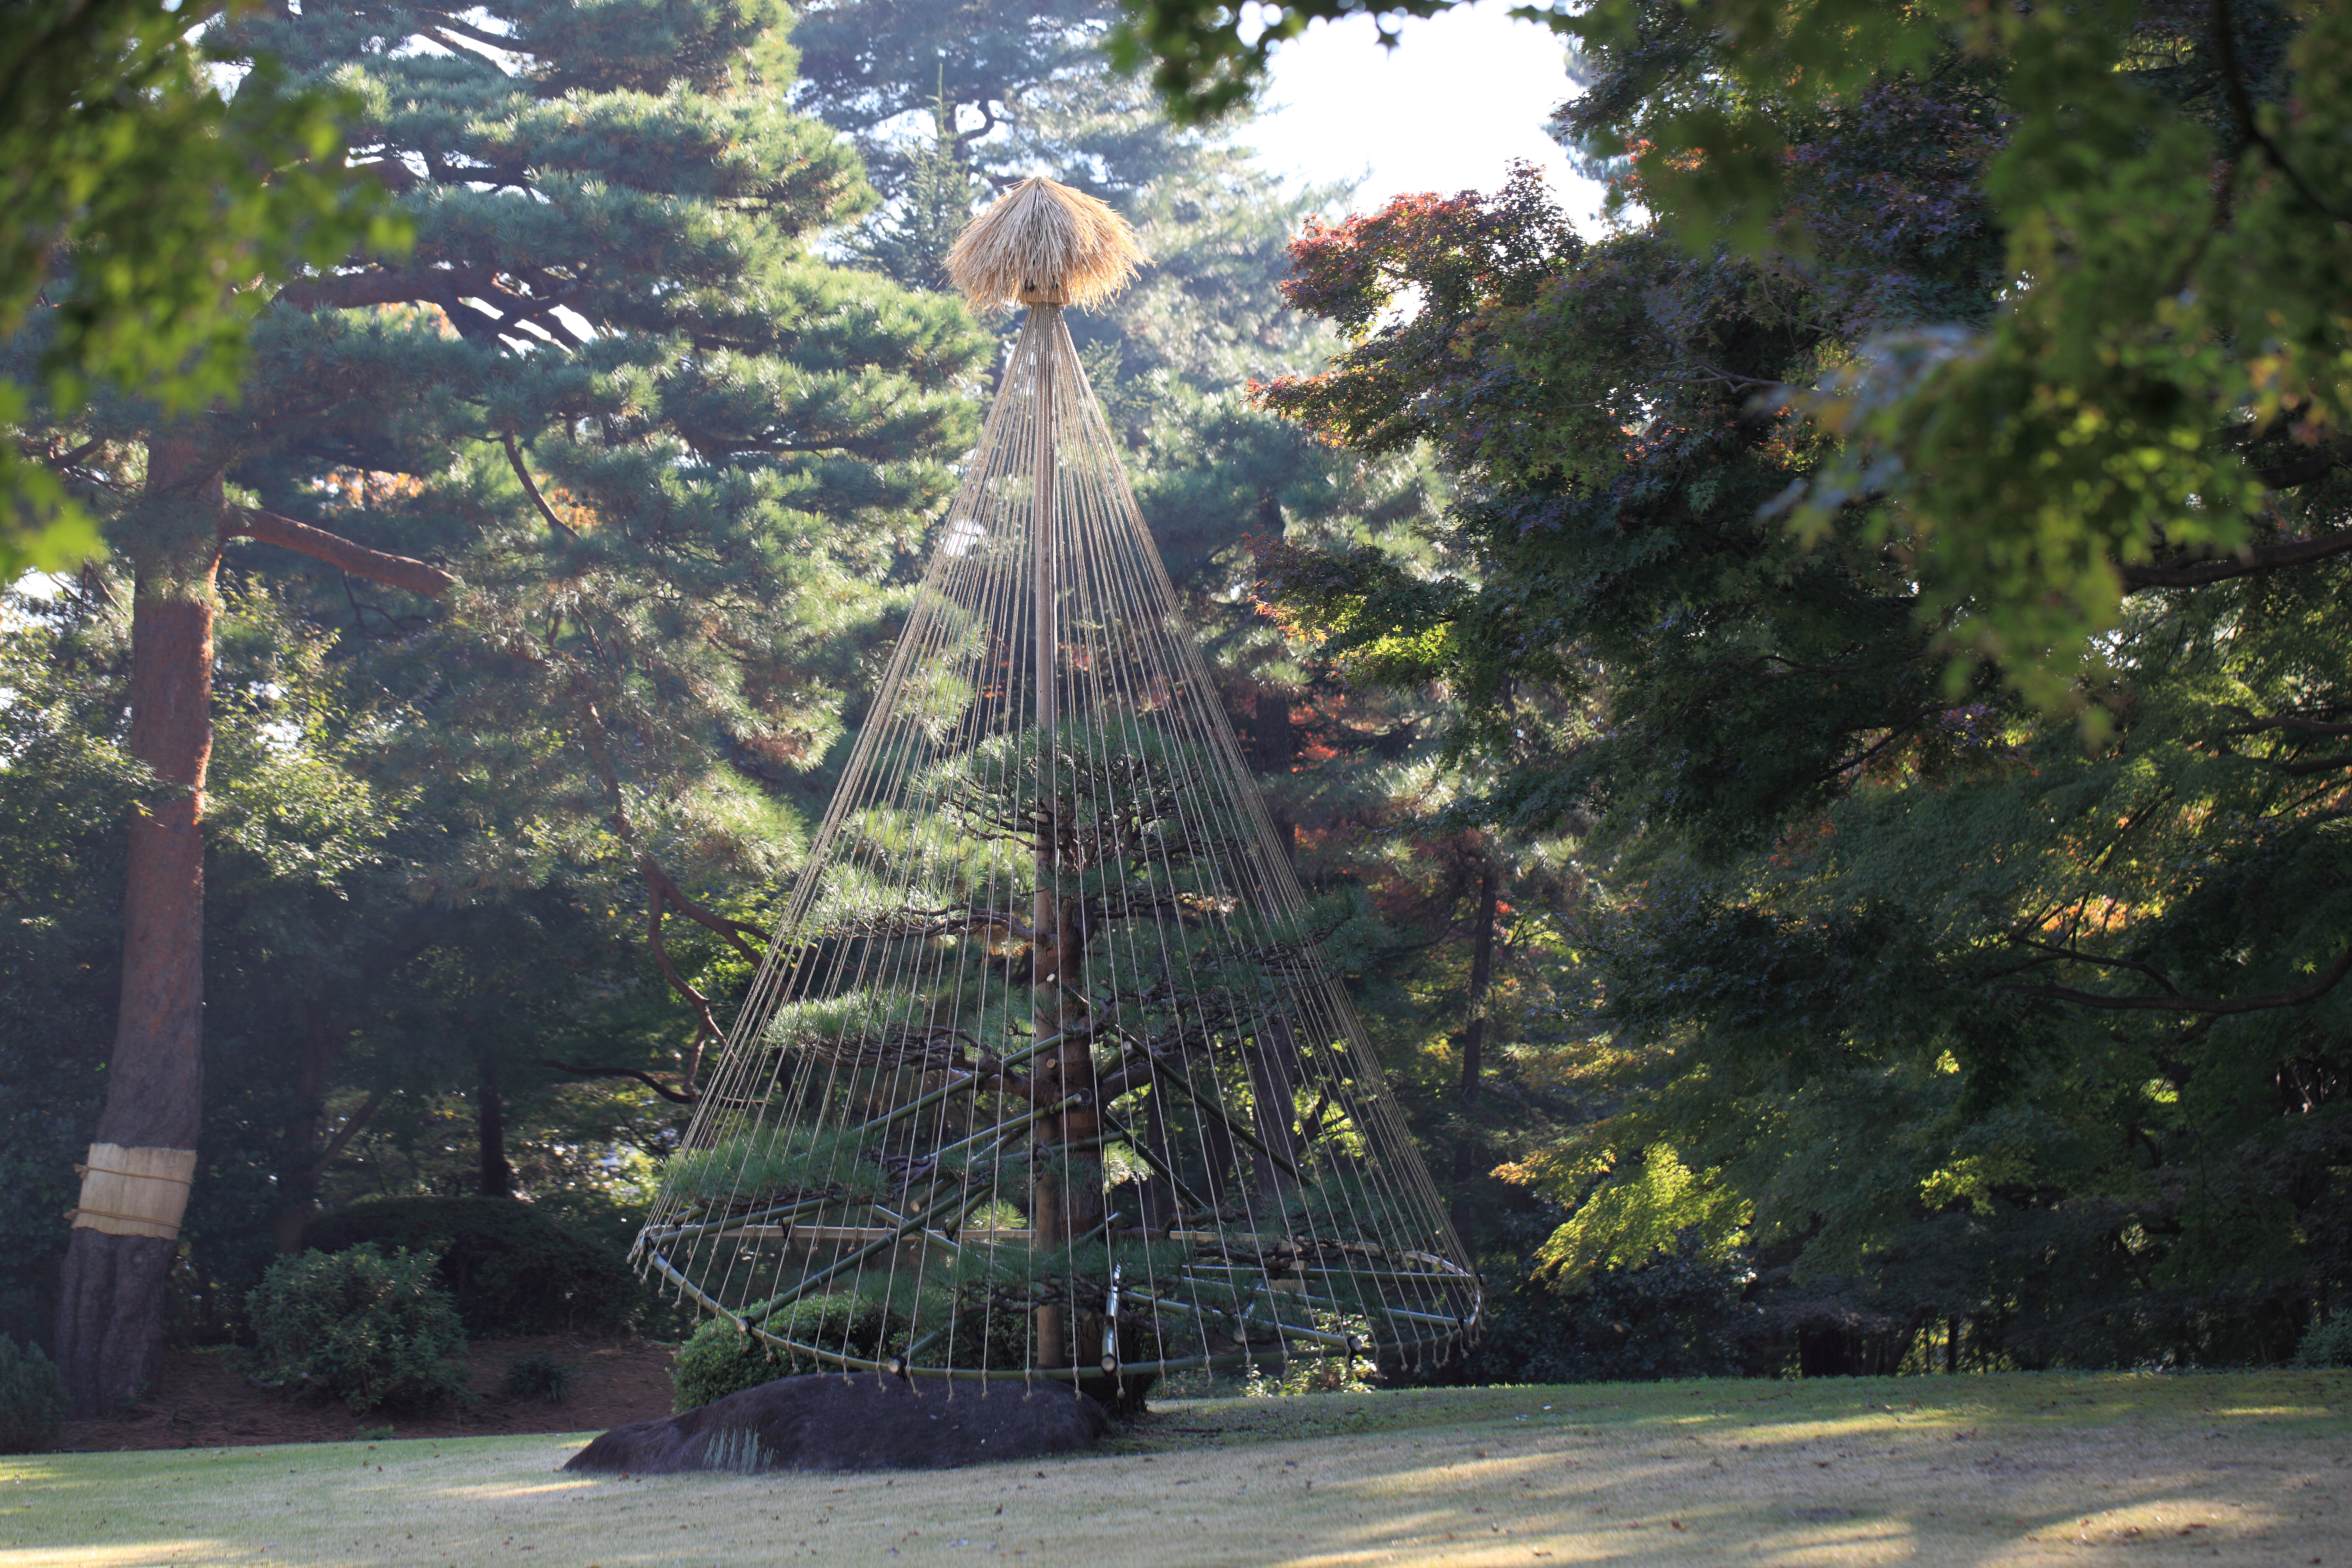
tree, plant, flower, high, jungle, park, botany, garden, tokyo, japanese, rainforest, 5d, style, hires, botanical garden, markii, hi, res, resolution, kokubunji, tonogayatoteien, yukitsuri, woody plant, arecales